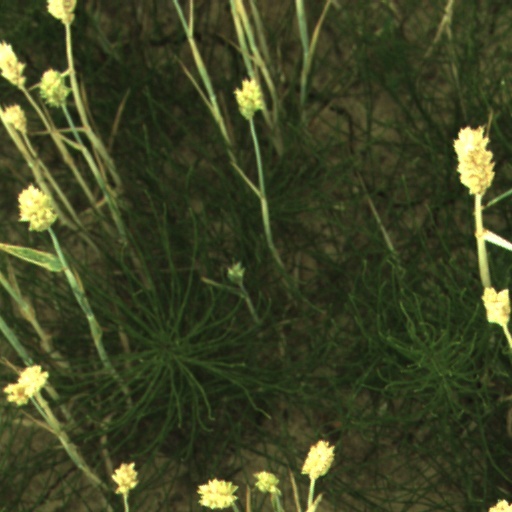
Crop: wheat